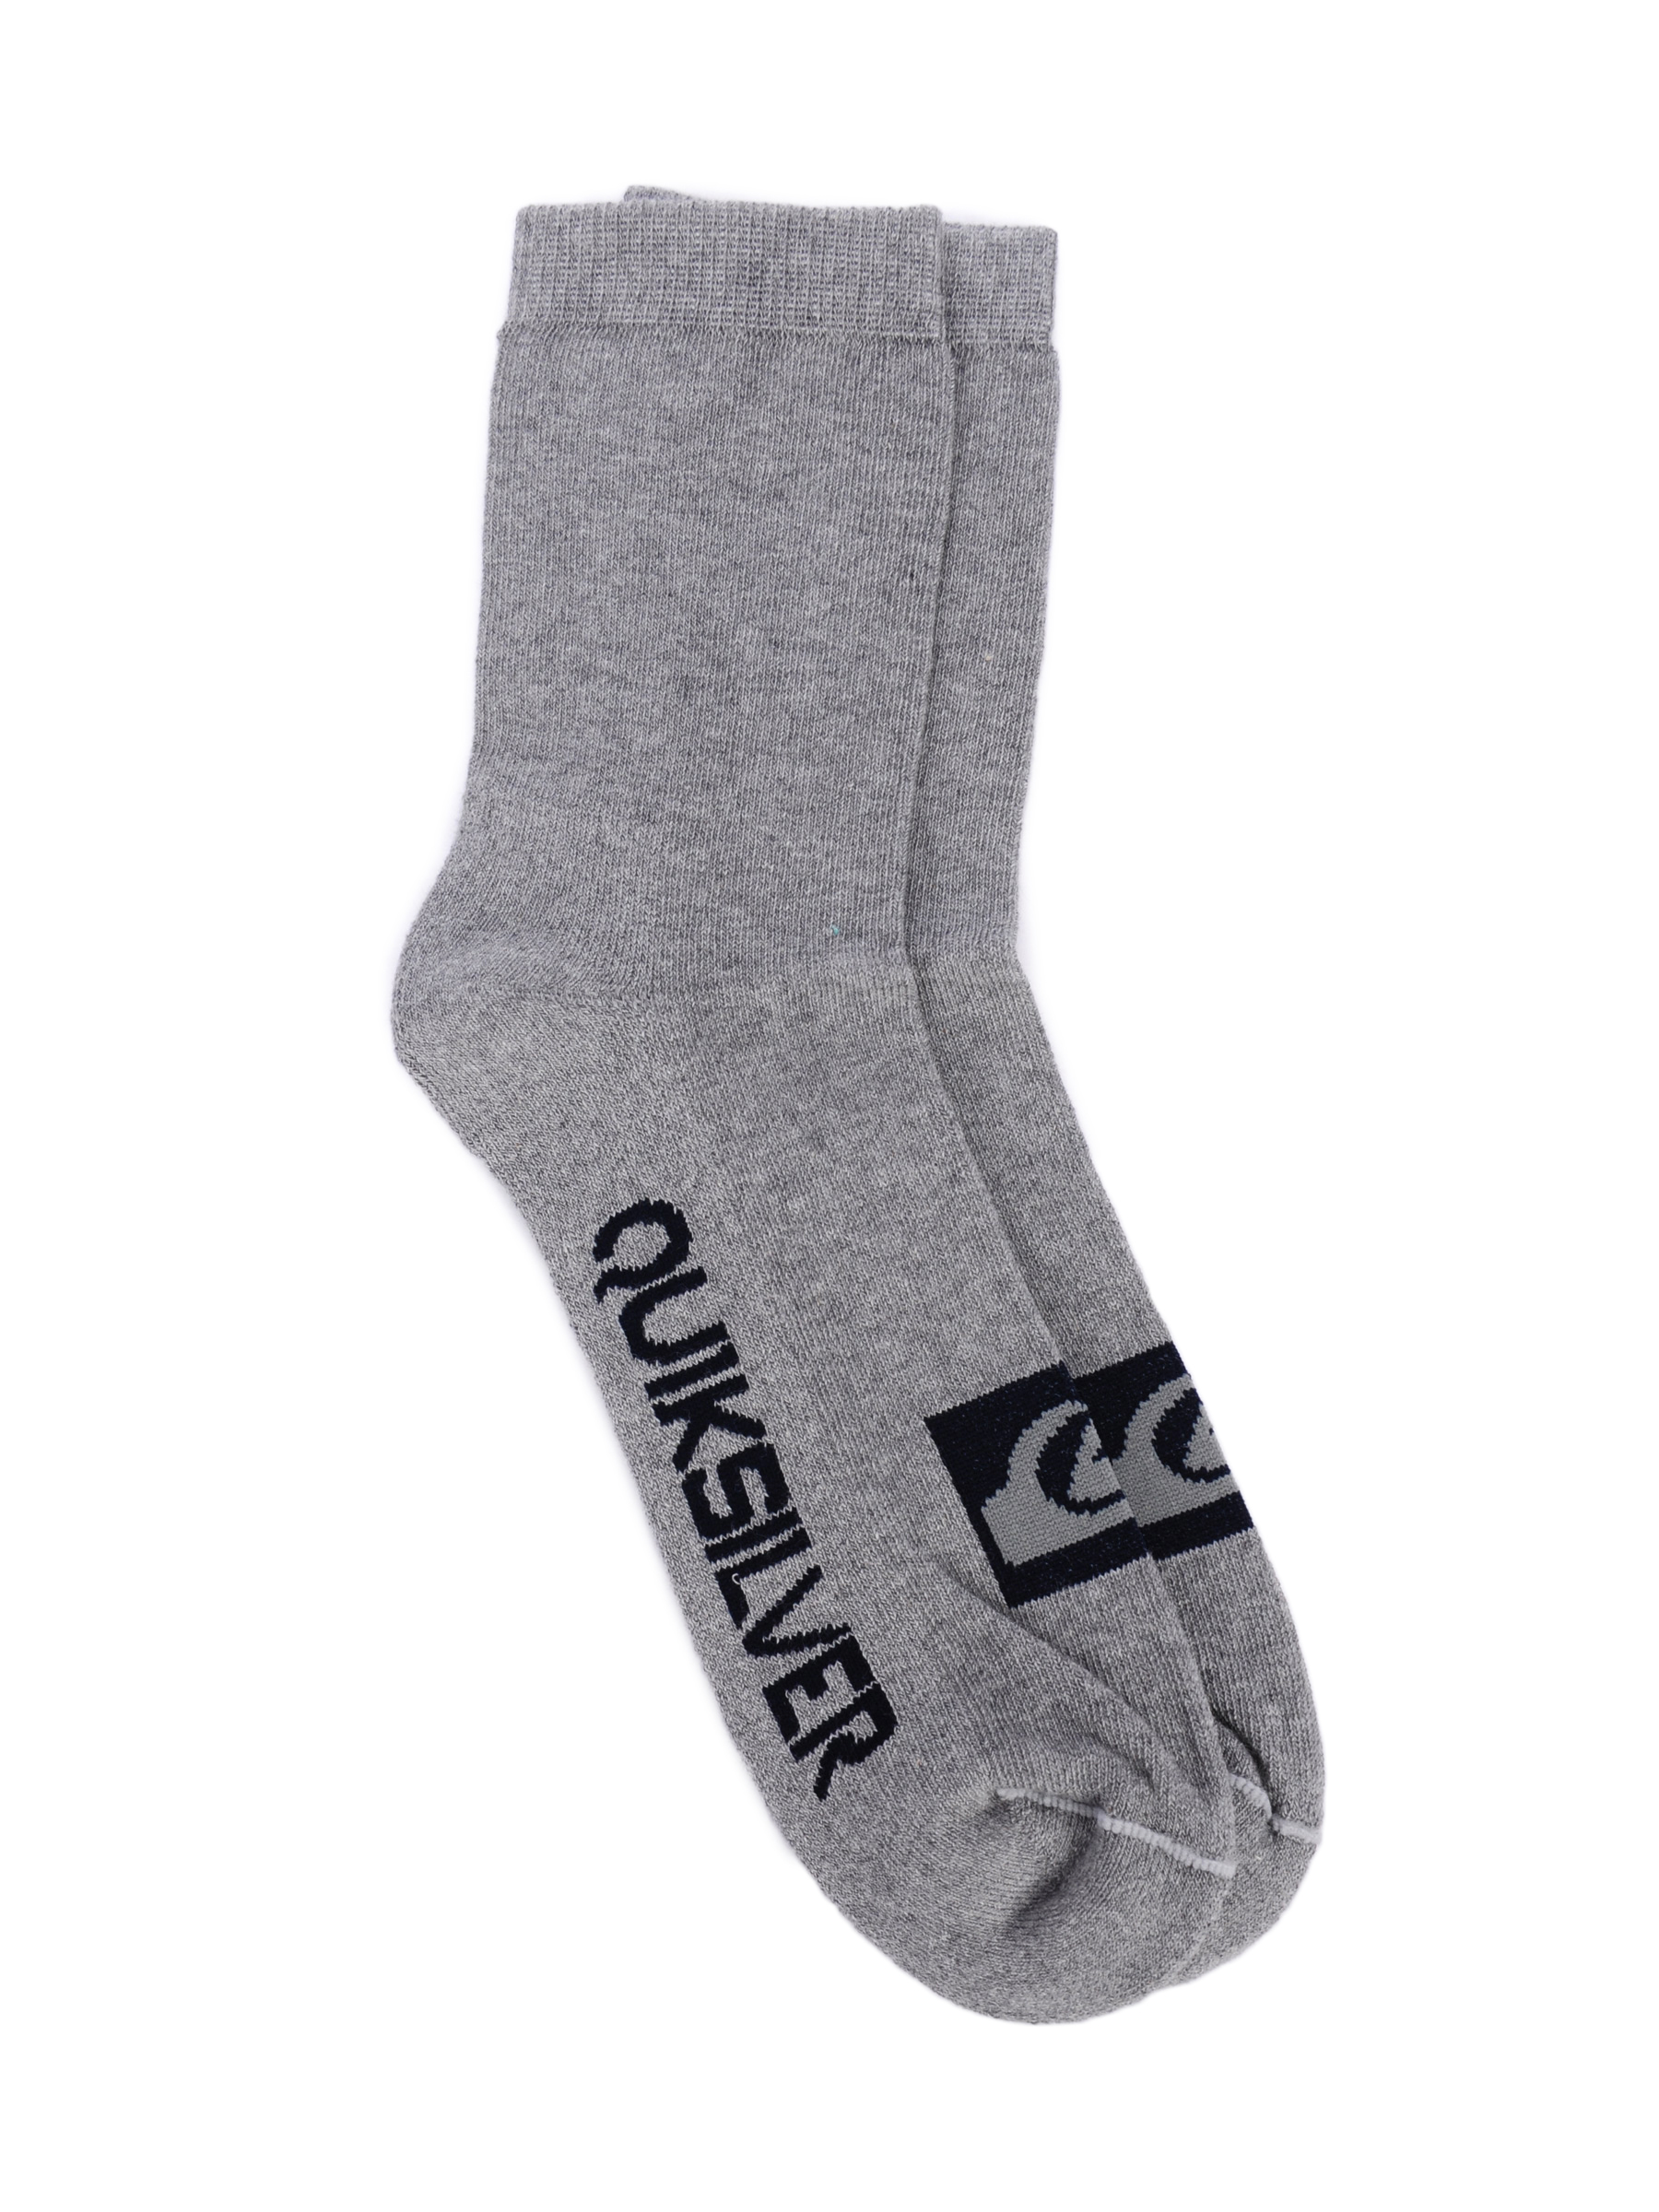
Quiksilver Men High Grey Socks
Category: Accessories / Socks / Socks
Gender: Men
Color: Grey
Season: Summer 2016
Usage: Casual